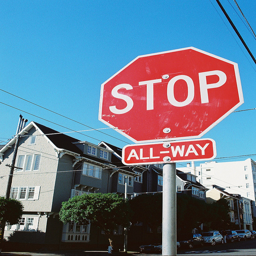
a stop sign and an all way sign attached to a metal pole
We are looking at a low angle view of a stop sign.
An all way stop sign is on a corner.
A stop sign is on a residential street.
A stop sign sits in front of a street with a row of houses.